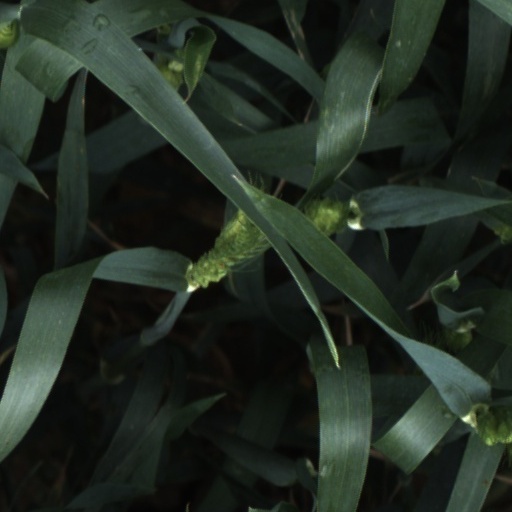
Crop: wheat